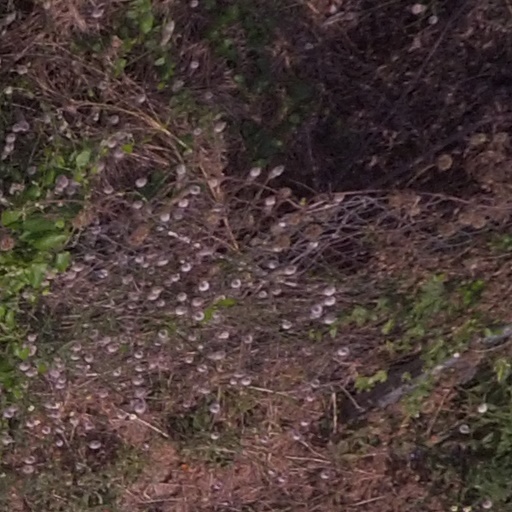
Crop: maize; corn